Dorothy Smith Cummings

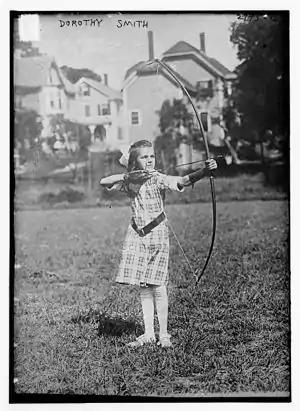
Dorothy Smith in 1913

Dorothy Smith Cummings (March 28, 1903 – September 17, 1995) was a seven time national women's target archery champion. She won her first title in 1919, when she was 16 years old. She won the gold medal six more times in the United States Championships in 1921, 1922, 1924, 1925, 1926 and 1931.